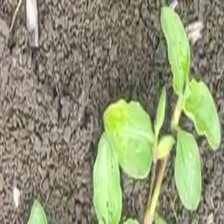
Weed species: Kena_(Commplina_benghalensio)